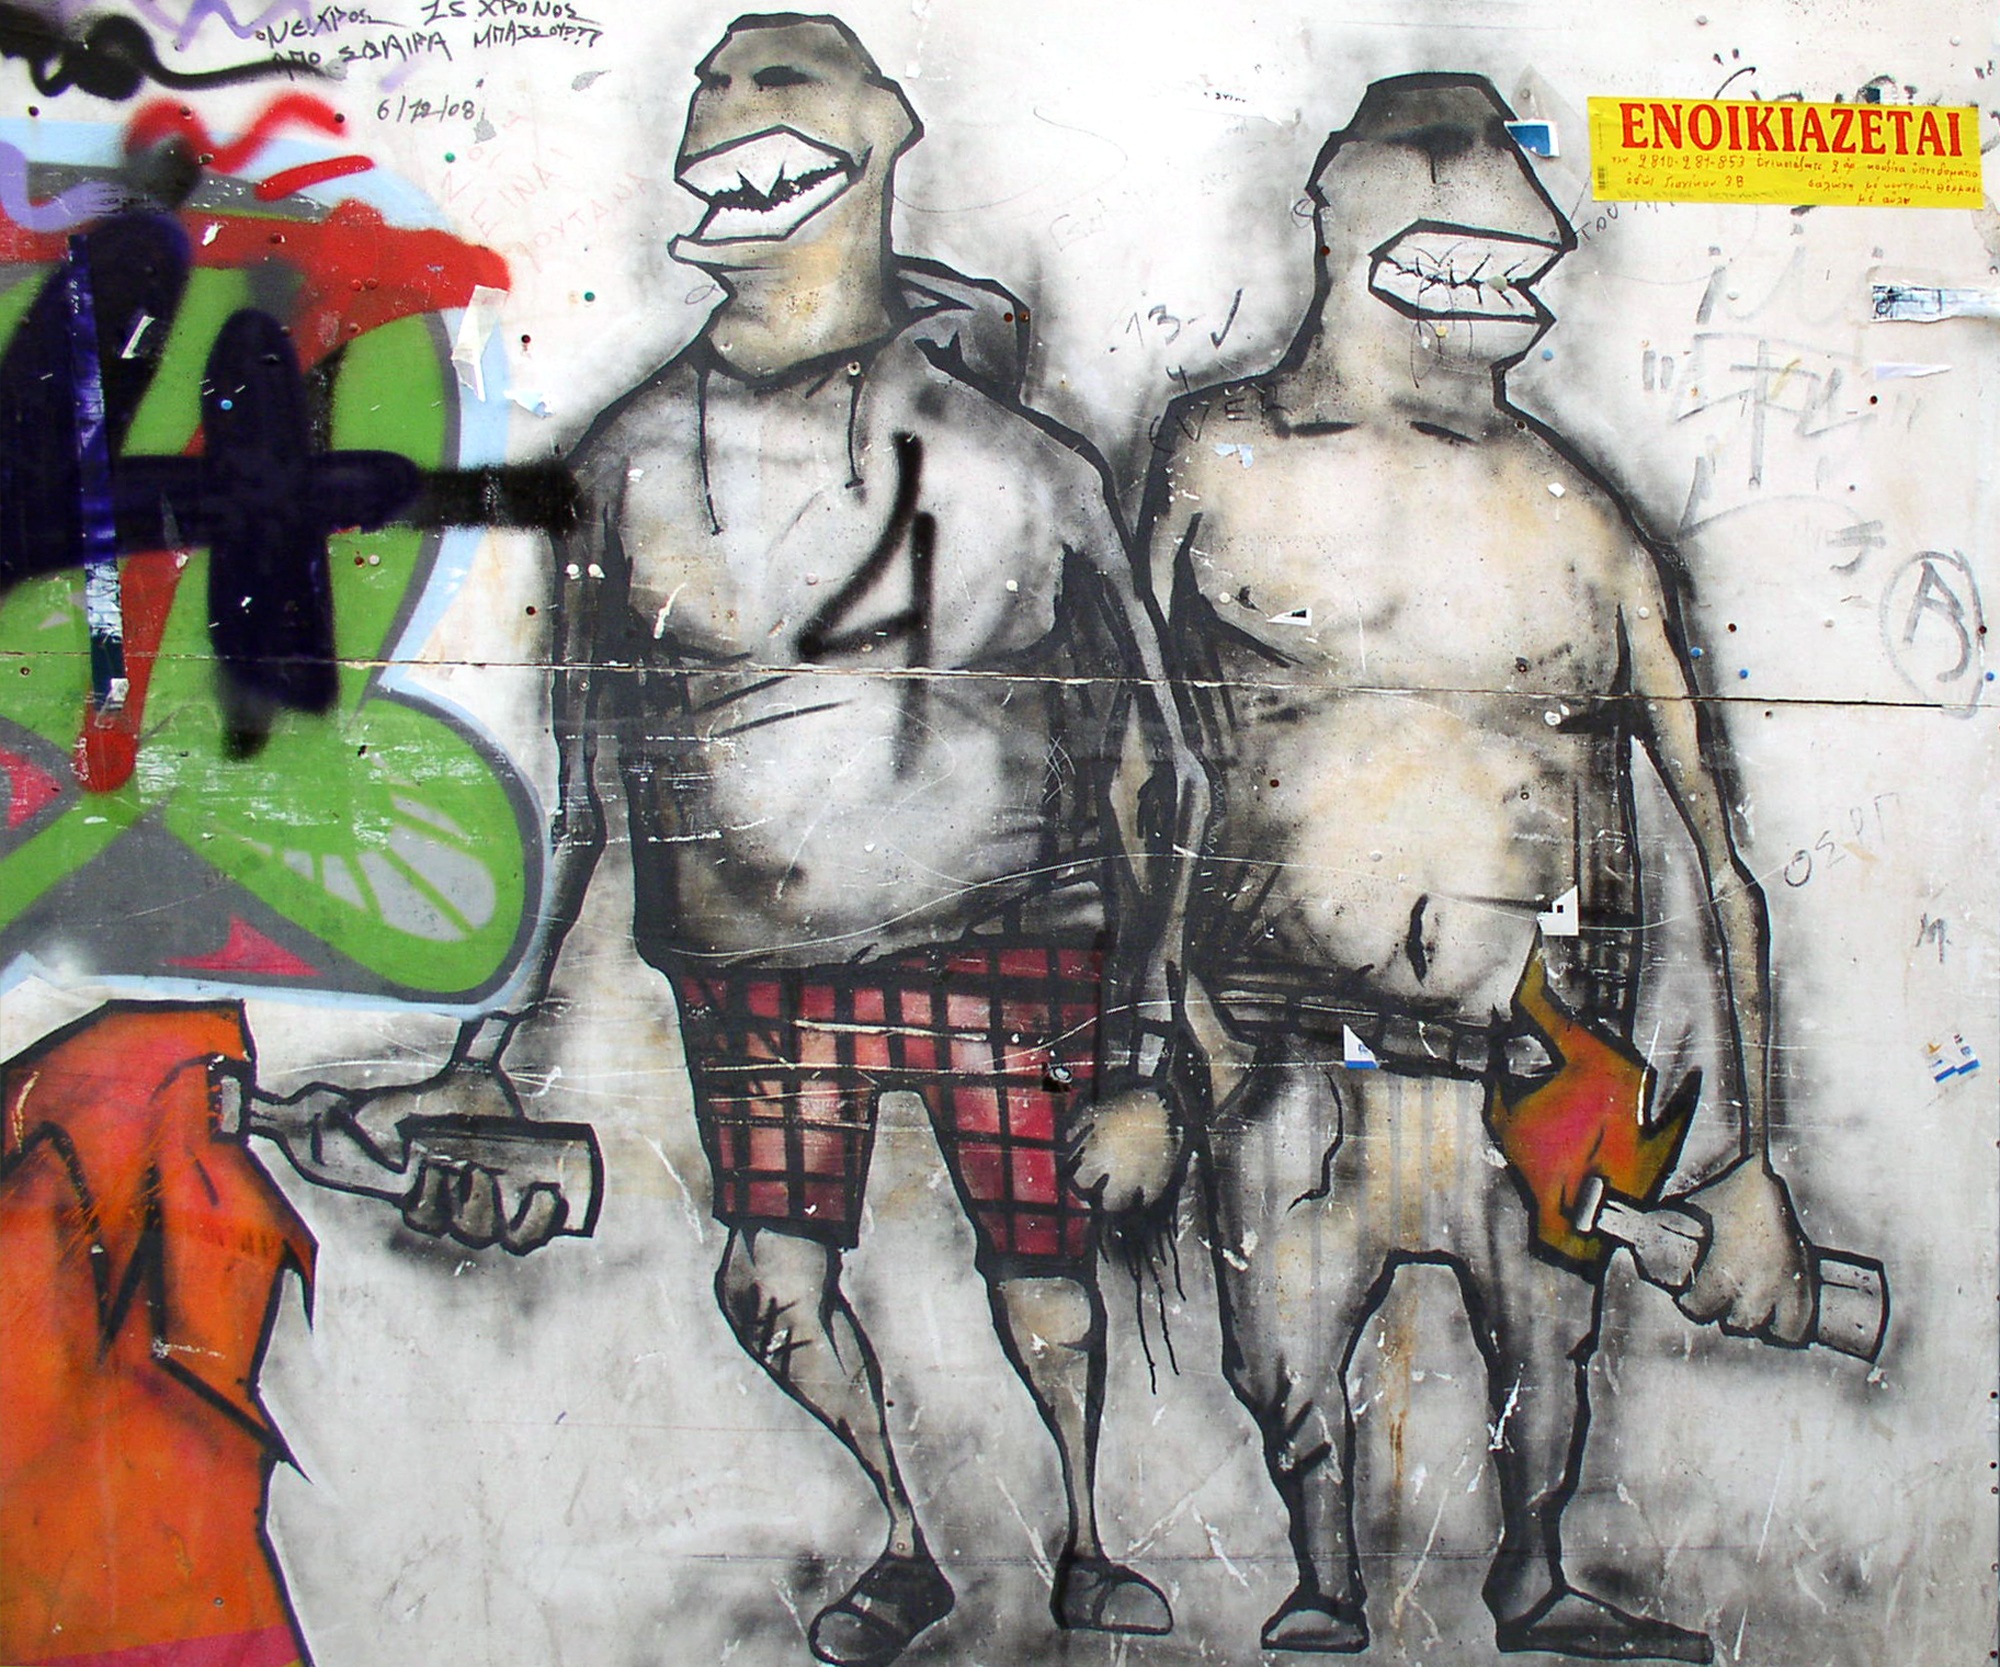
human, graffiti, painting, street art, art, sketch, drawing, illustration, mural, strange